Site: saxony
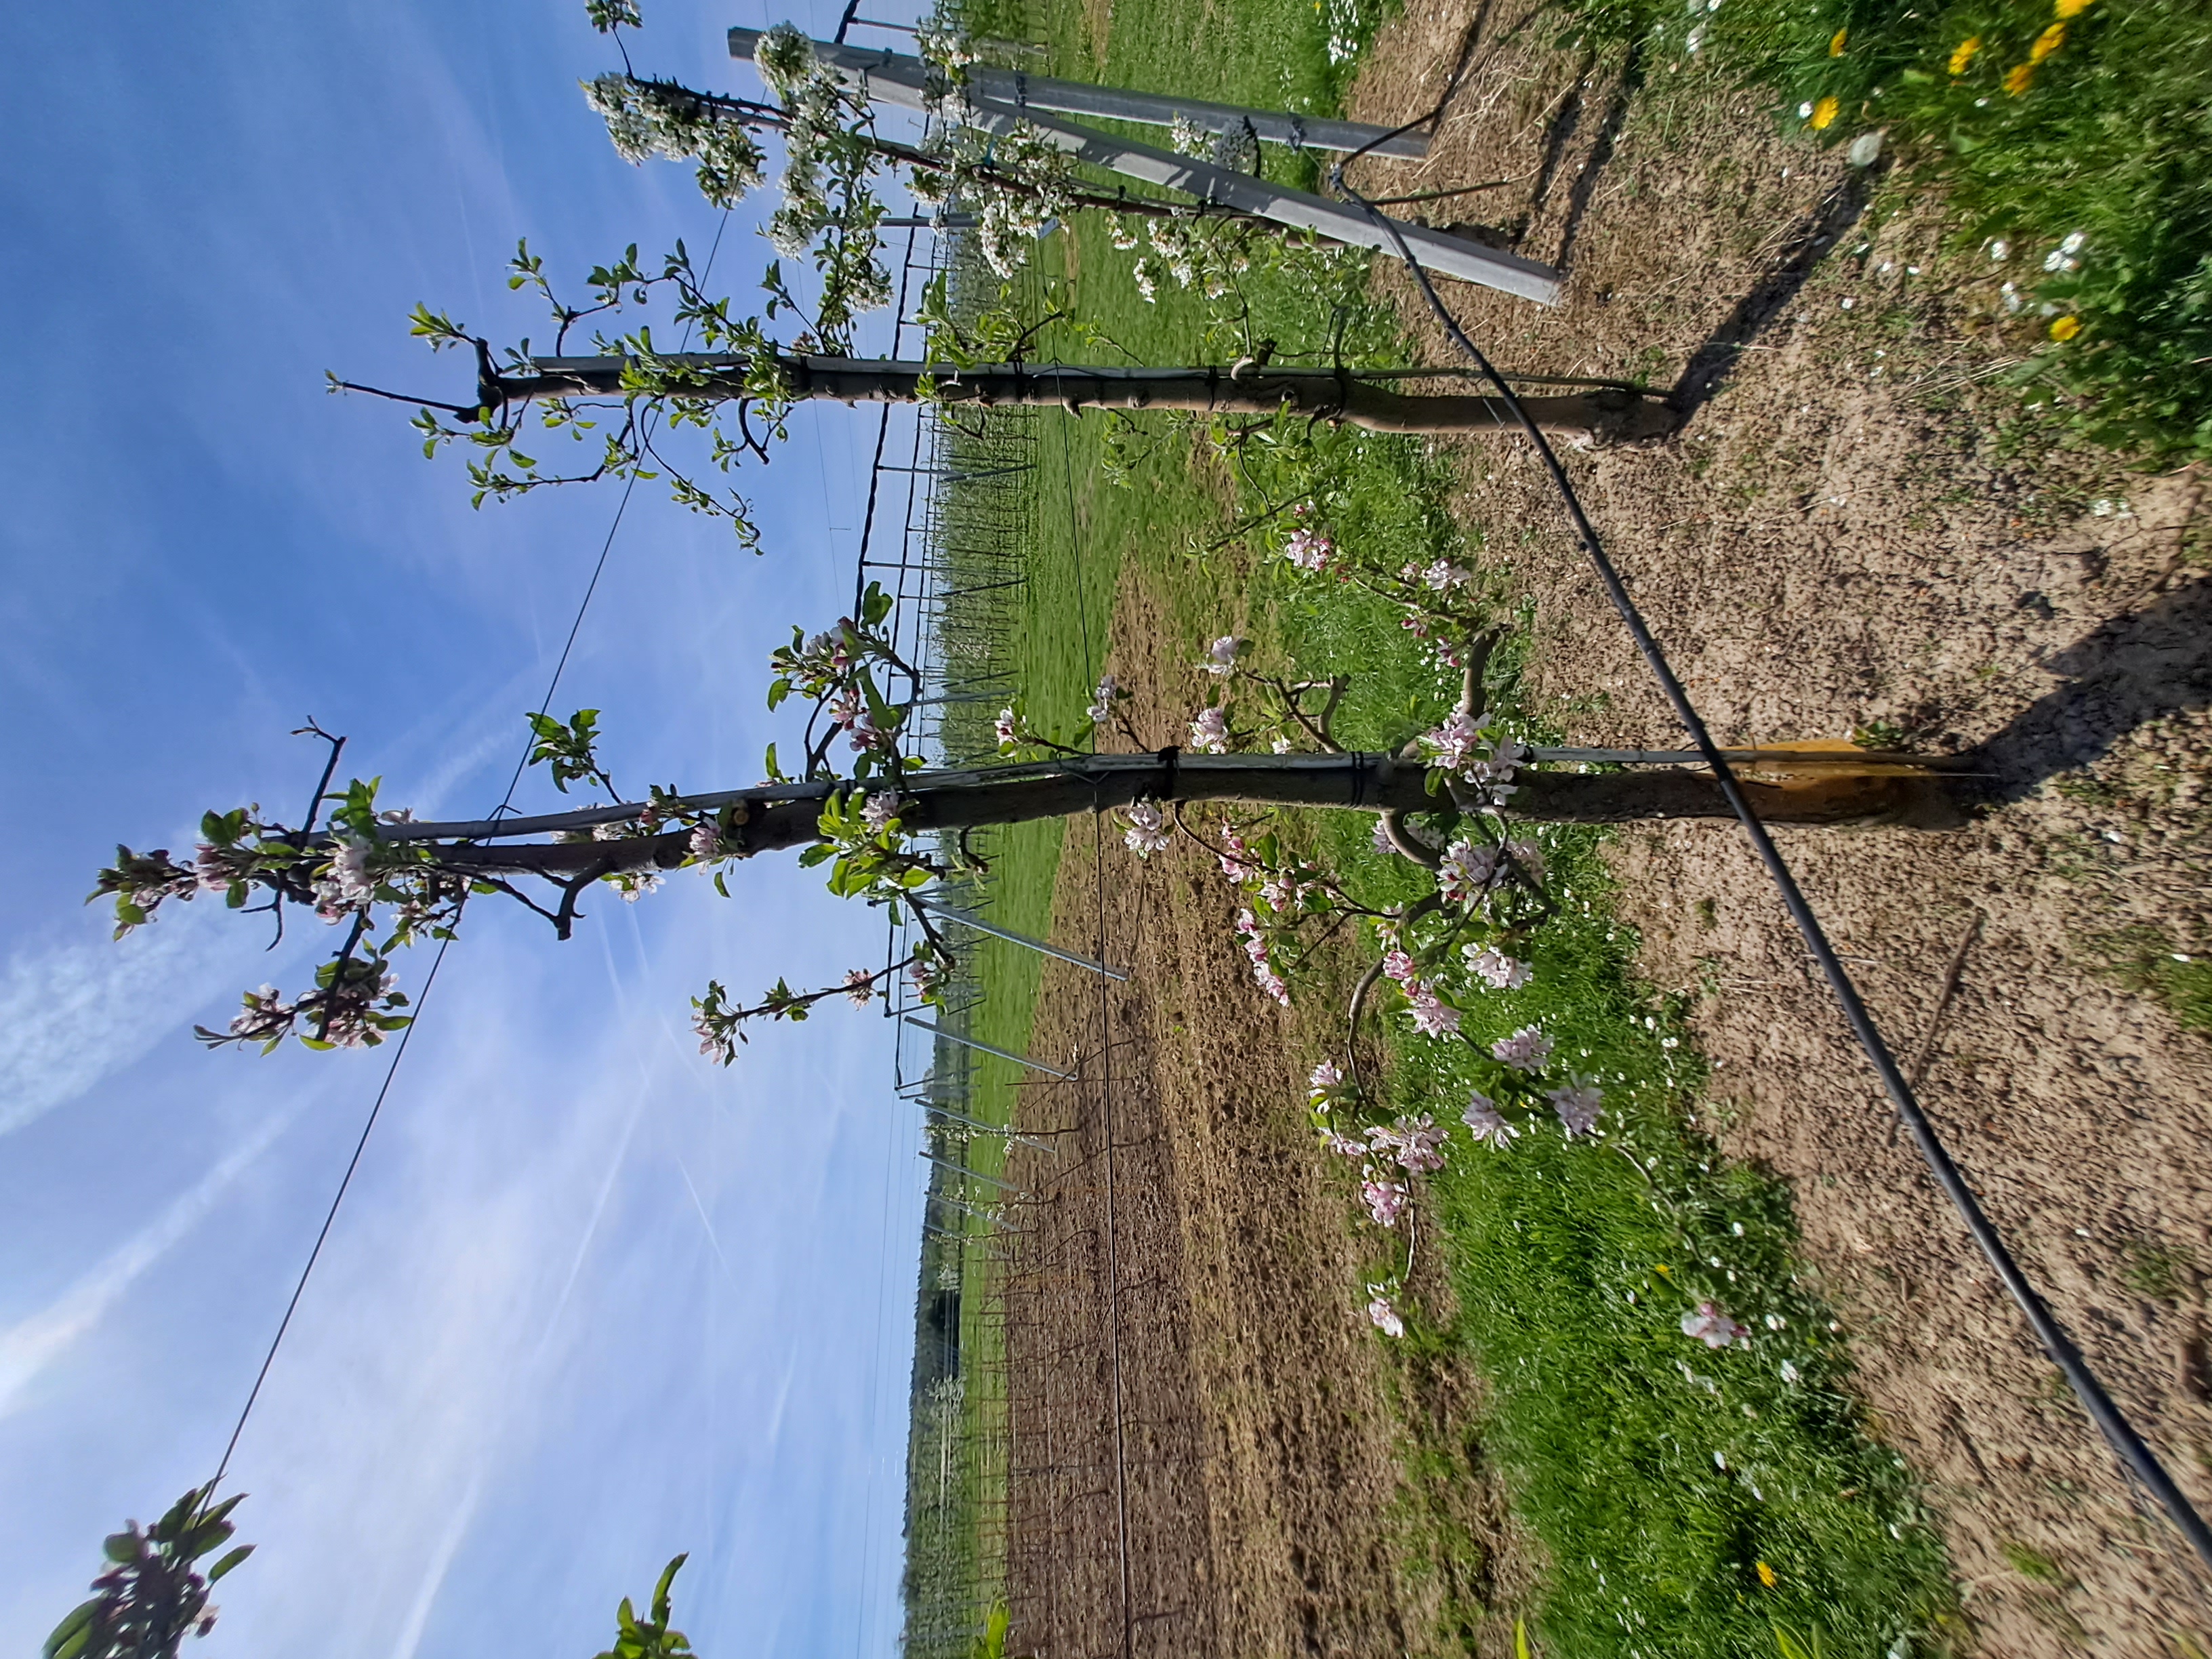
Growth stage (BBCH 65): Flowering